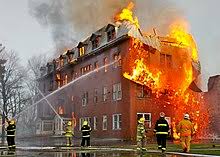
Label: urban_fire